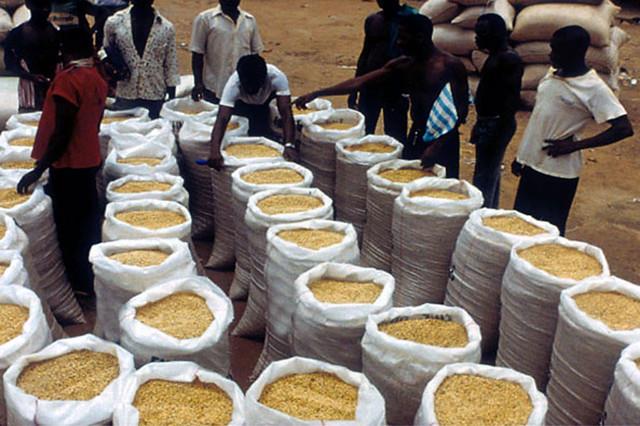
Bidhaa aina ya chakula cha mahindi kilichovunwa shambani, wapo wakulima waliyoyakusanya na kujaza kwenye viroba vyeupe.